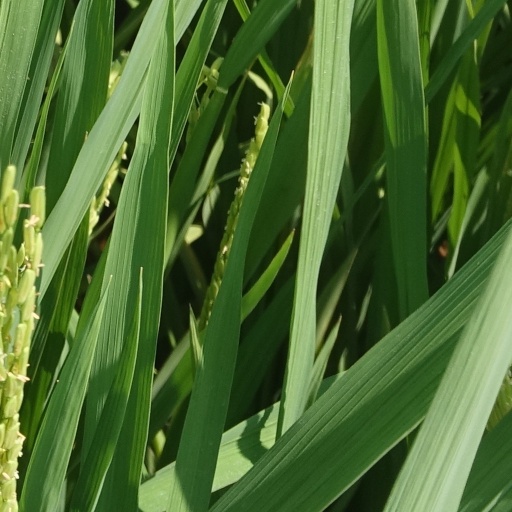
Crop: rice